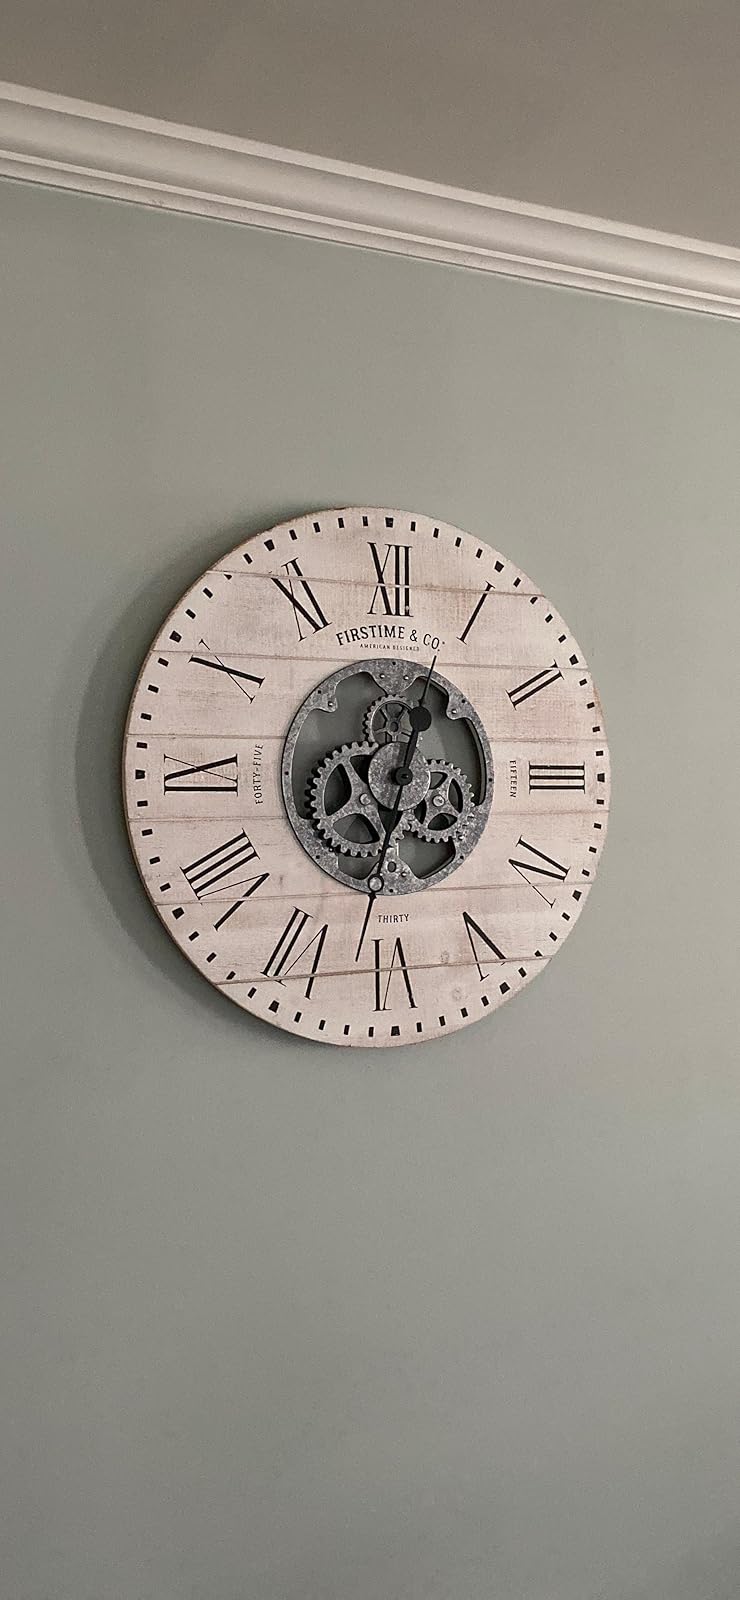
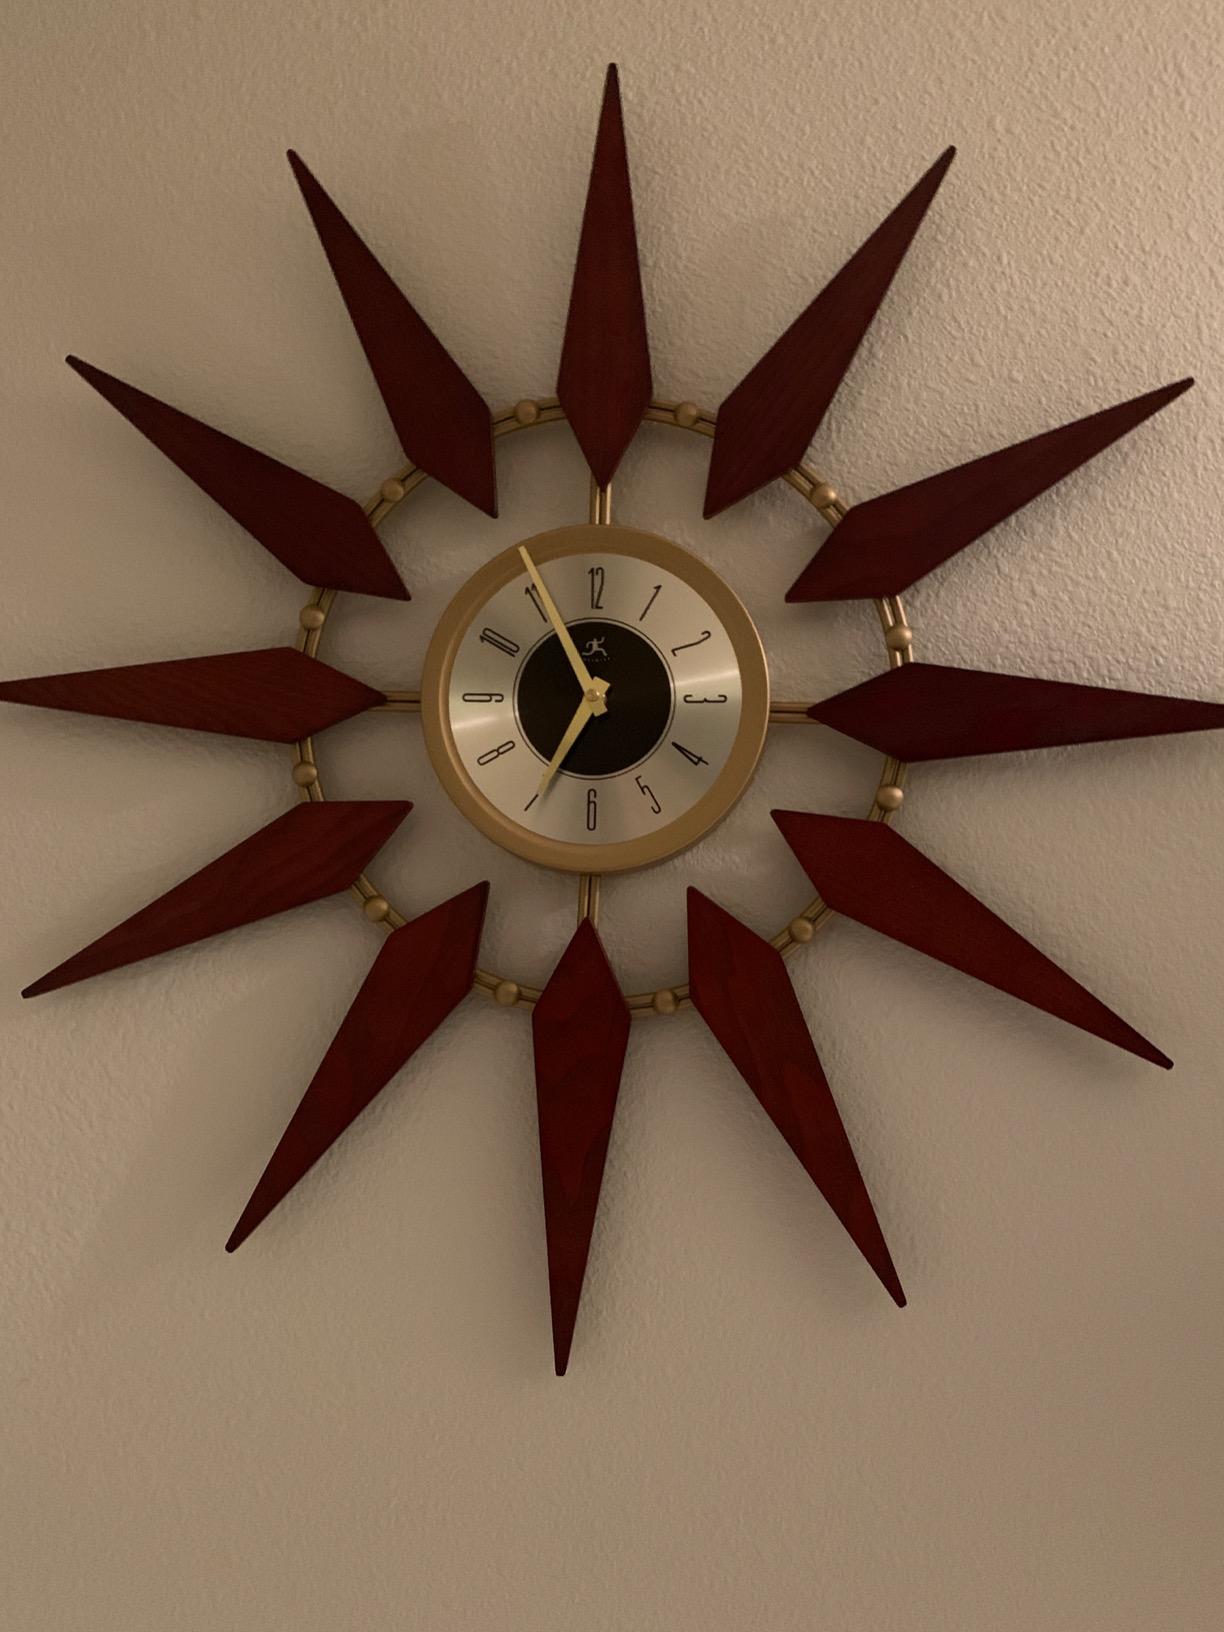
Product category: clock
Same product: no